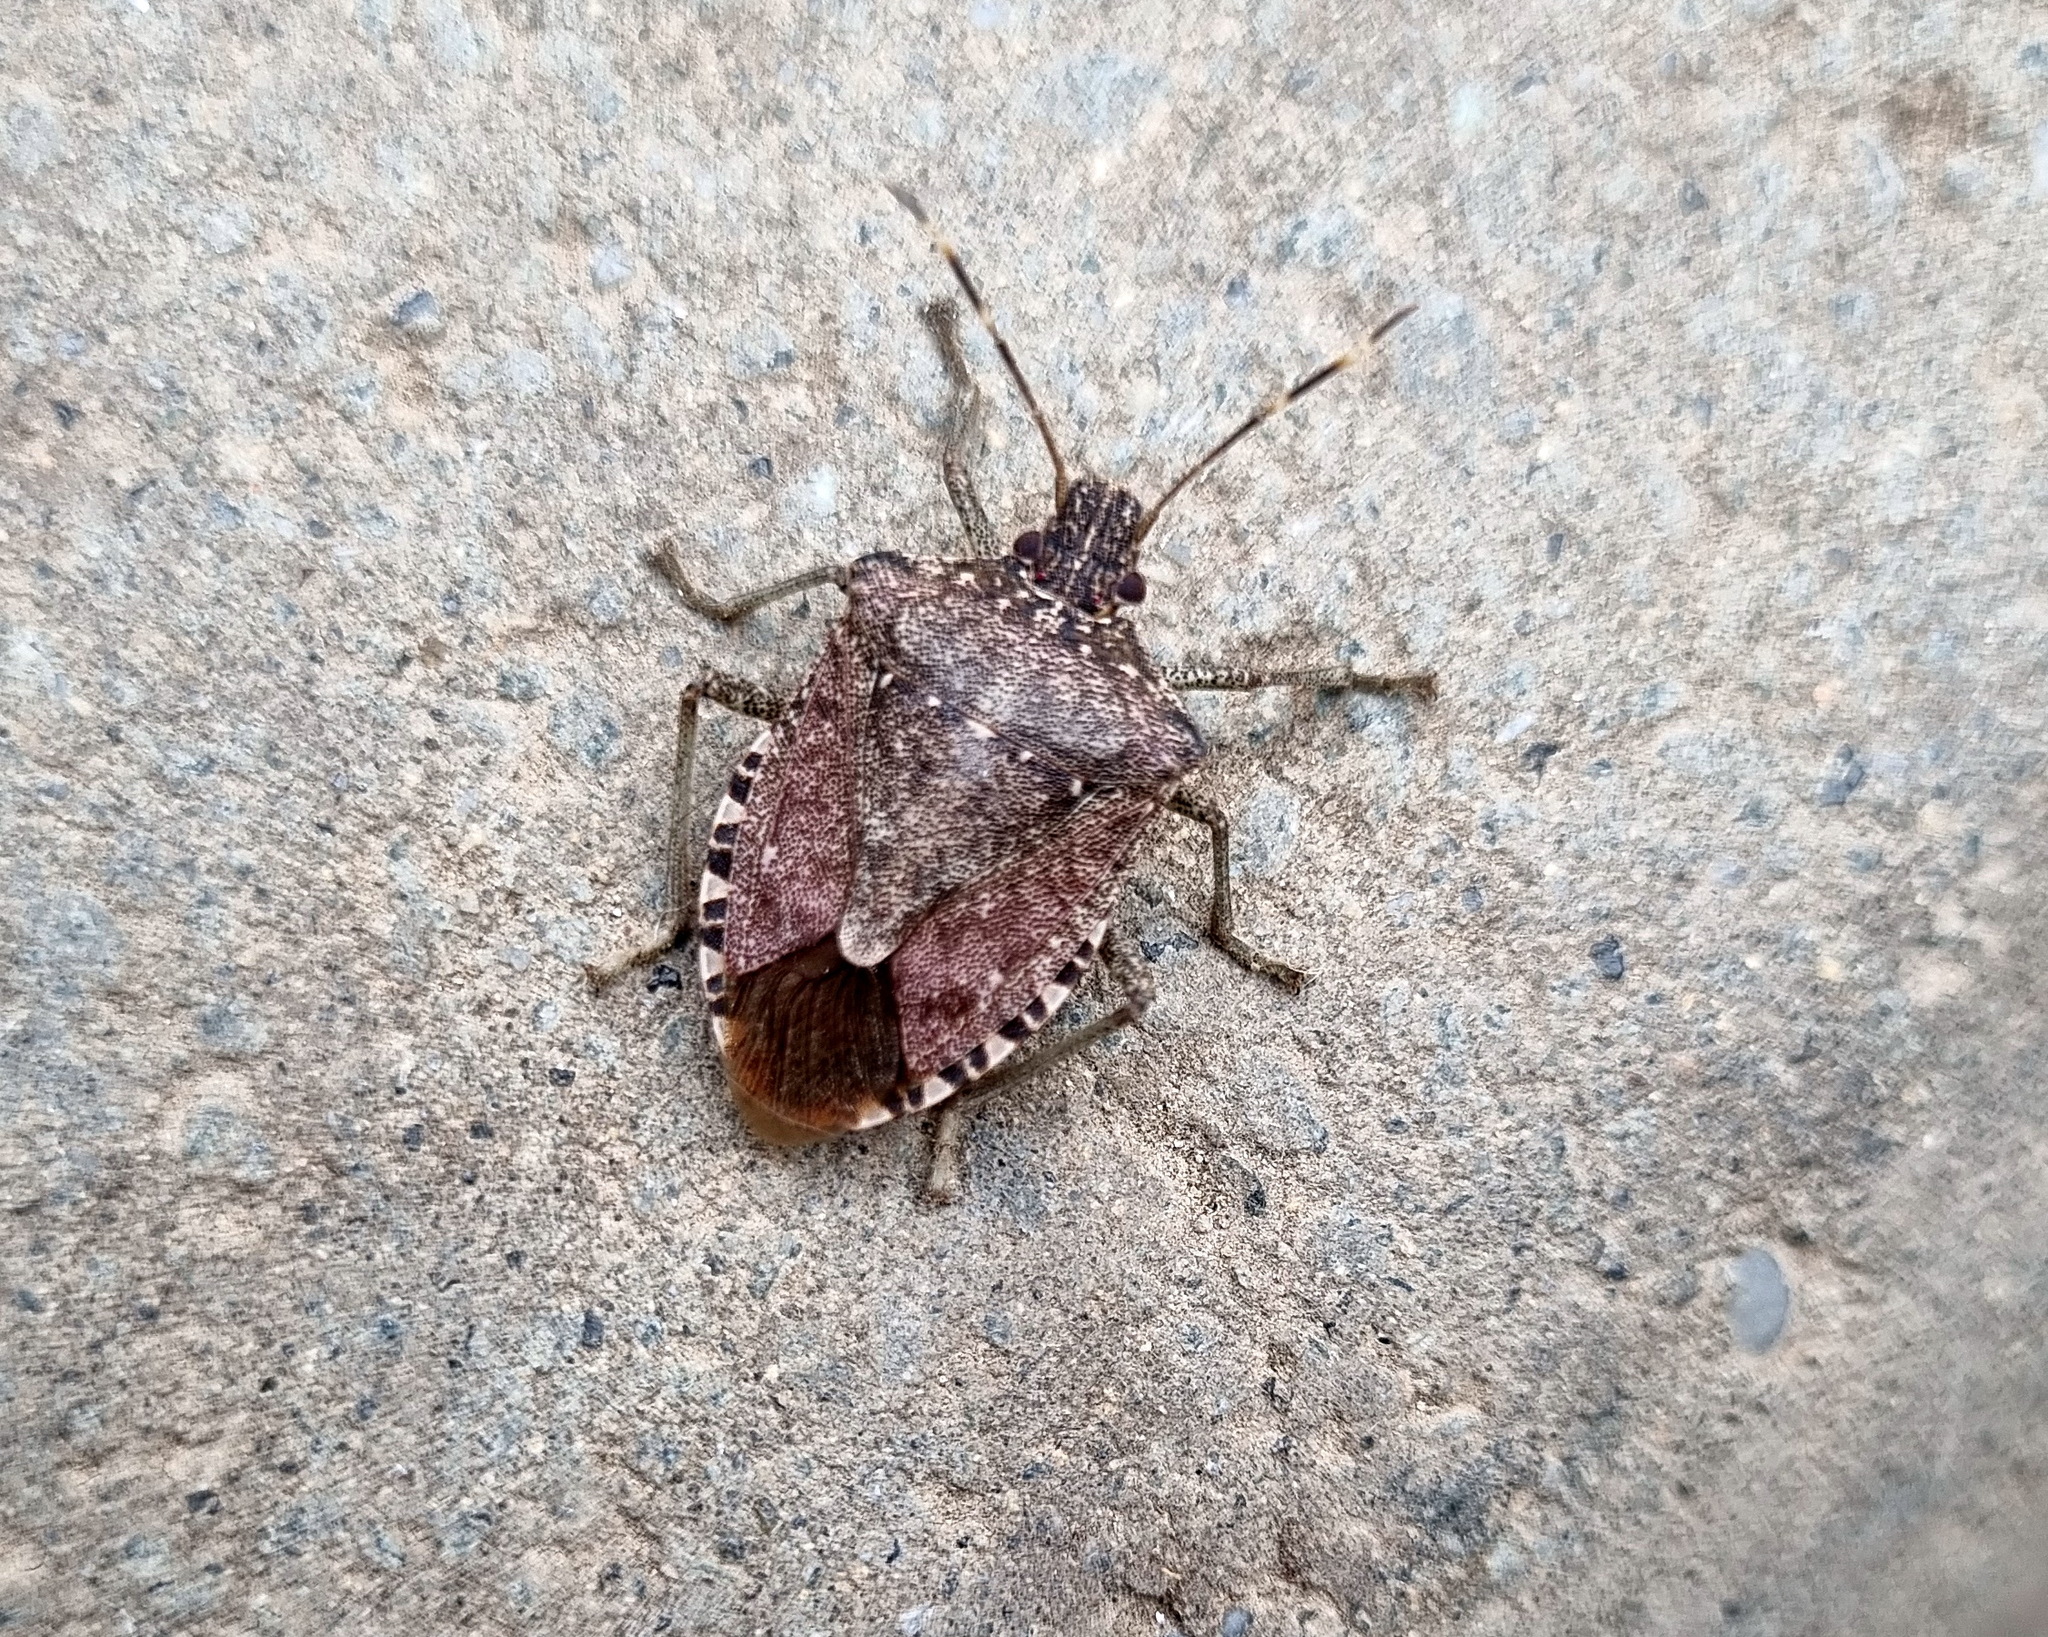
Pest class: stink_bug